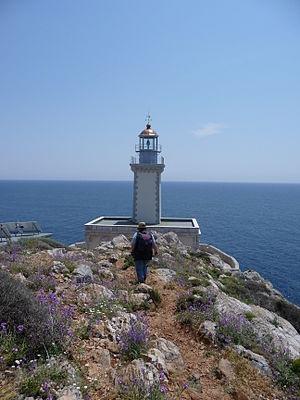
Le phare Akra Tainaron, également appelé phare Tenaro est situé au cap Ténare, ou cap Matapan, dans le Péloponnèse en Grèce. Il est achevé en 1892.
Il s'agit d'une liste des phares de la Grèce, classés par région. Elle contient les phares actifs ainsi que ceux déclassés mais d'importance historique. Les phares grecs sont gérés par l'office hydrographique de la marine de guerre hellénique, en grec moderne : Υδρογραφική Υπηρεσία Πολεμικού Ναυτικού. Les coordonnées ainsi que les noms de phares, indiqués ci-dessous, sont issus de la liste des phares de l'Europe, selon la National Geospatial - Intelligence Agency.